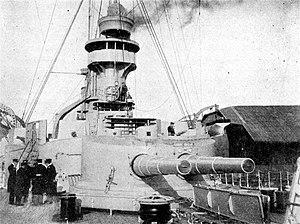
Le SMS Scharnhorst est un croiseur cuirassé de la Marine impériale allemande. Il est baptisé en l'honneur du général prussien ayant réformé l'armée allemande.
La bataille de Papeete est provoquée, le 22 septembre 1914, par l'arrivée à Tahiti, en Polynésie française, des croiseurs cuirassés allemands Scharnhorst et Gneisenau, pour qui le stock de charbon de Papeete constitue un enjeu stratégique. Mais ayant été reçus à coups de canons, les cuirassés doivent se contenter de bombarder la ville et le port, achevant de couler au passage la canonnière française Zélée, qui a été sabordée afin qu'elle ne tombe pas entre leurs mains et pour obstruer l'accès au port. Les batteries côtières françaises répliquent aux tirs allemands, mais n'infligent aucun dommage significatif aux croiseurs. Les repères nécessaires pour entrer dans la rade ayant été volontairement détruits par les défenseurs, les navires allemands n'approchent pas davantage et s'éloignent de Tahiti au bout de quelques heures.